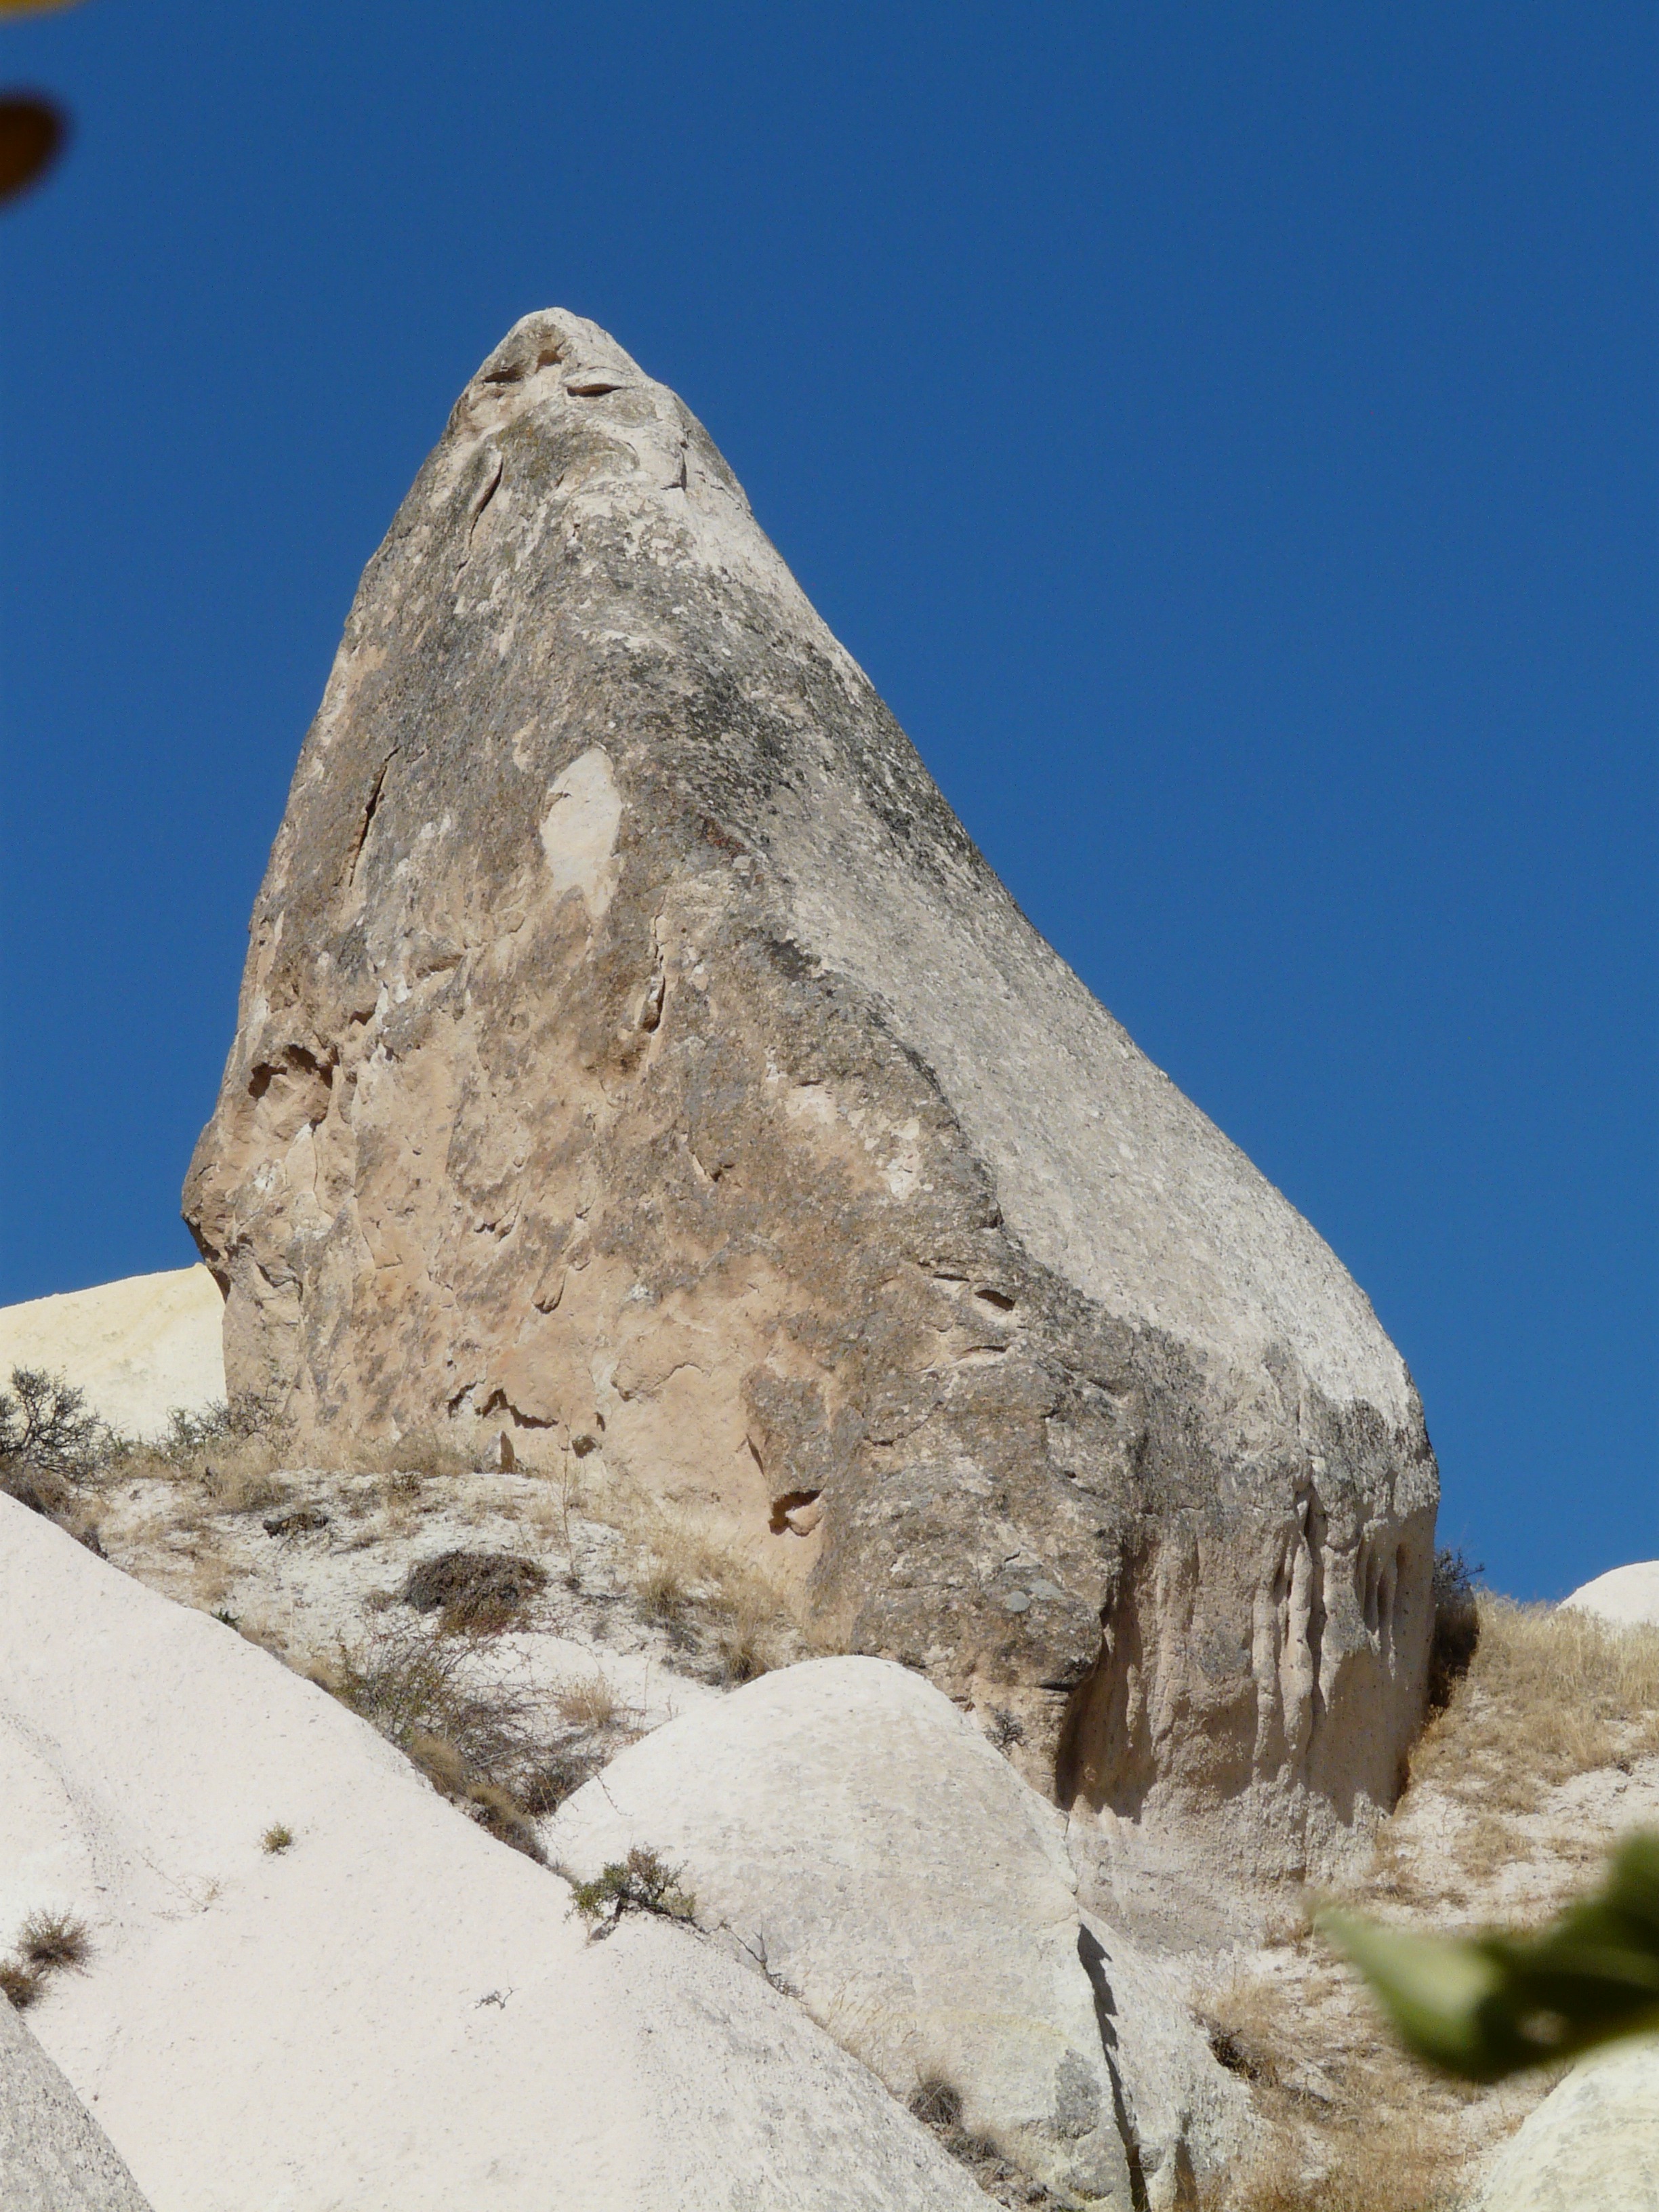
rock, mountain, mountain range, stone, monument, formation, cliff, terrain, material, ridge, summit, rocks, geology, alps, badlands, turkey, boulders, boulder, monolith, cappadocia, landform, rocky hill, mountainous landforms, fairy tower, valley of roses